12 Hours of Sebring

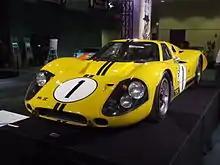
The Ford Mk IV which won the 1967 Sebring 12 Hour

The 1966 race had Dan Gurney leading at the last lap, when the engine of his Shelby American Ford GT40 Mk II seized near the end. Gurney pushed his car over the finish line, beaten only by Ken Miles and Lloyd Ruby. However, his actions were ultimately determined to be against the rules and he did not receive credit for his finish.